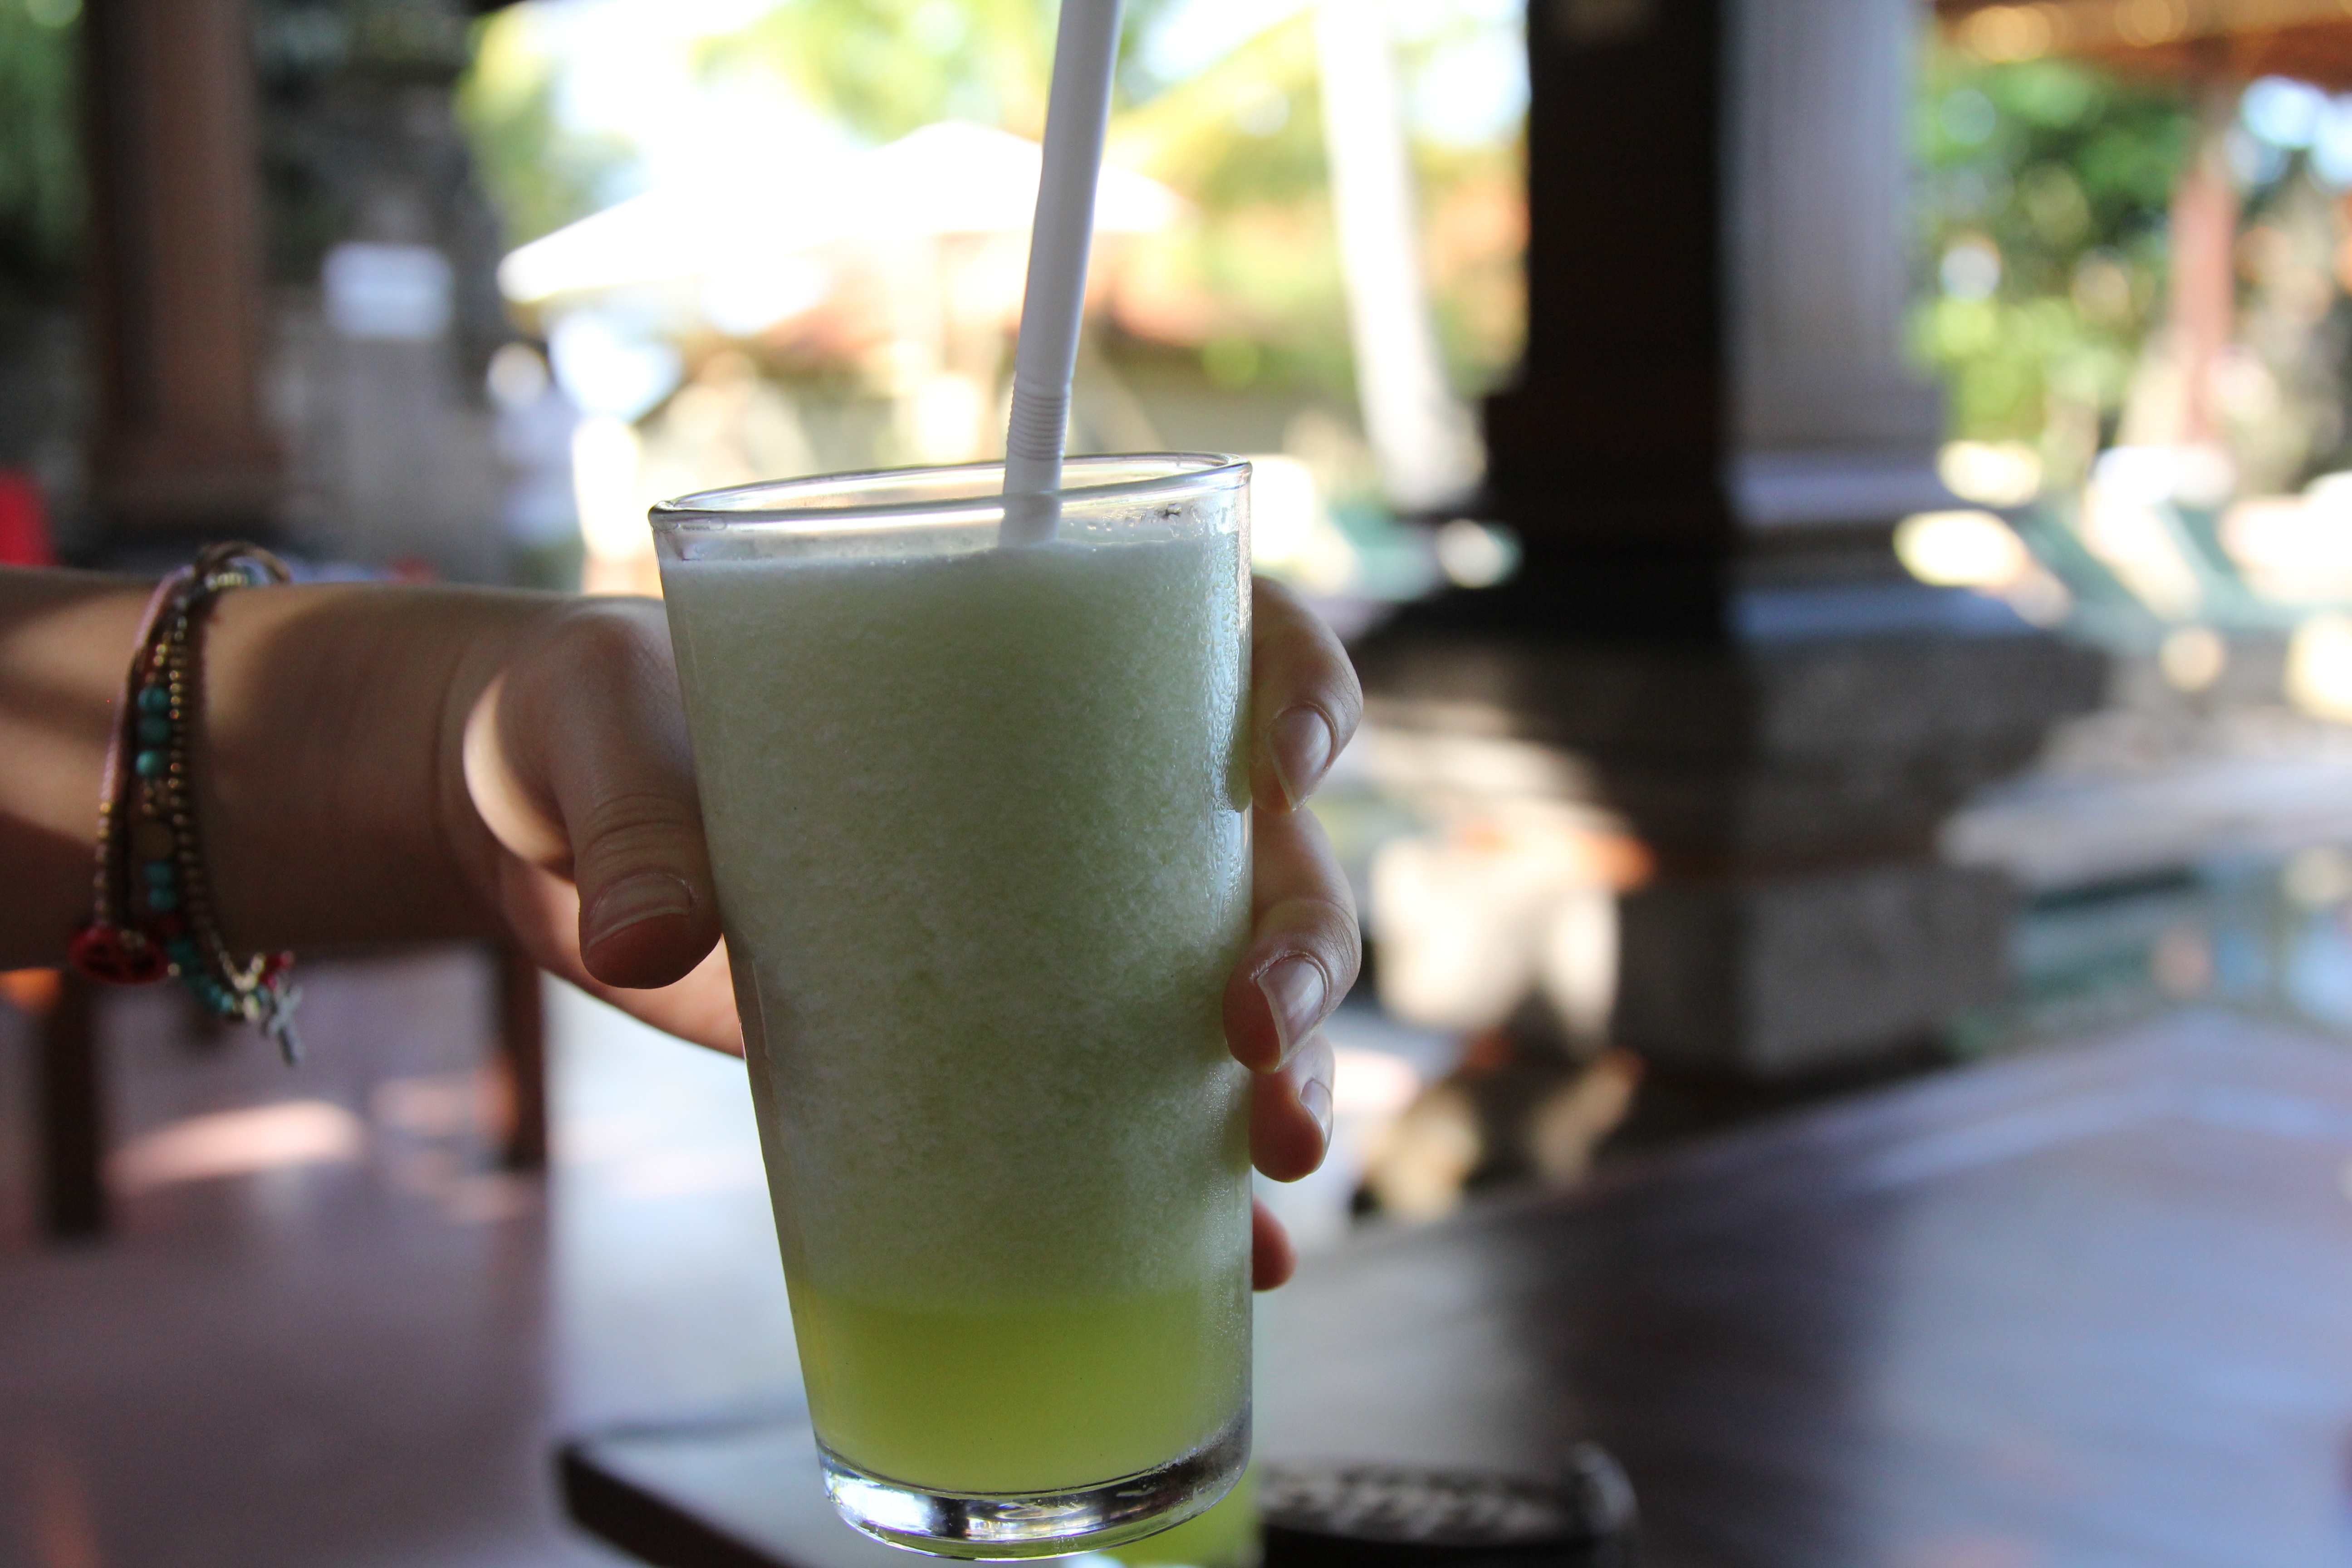
glass, green, fresh, drink, beer, cocktail, juice, liqueur, shake, alcoholic beverage, distilled beverage